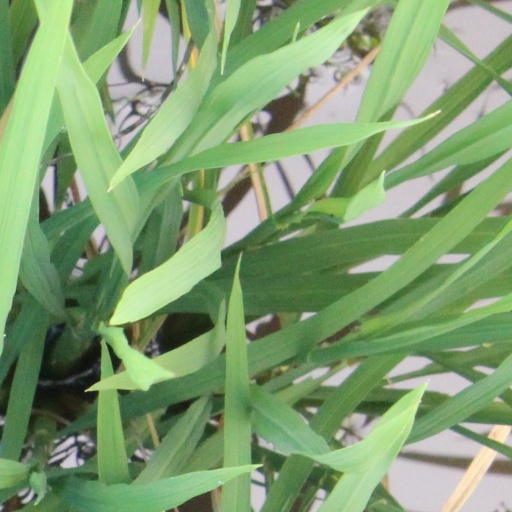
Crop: rice